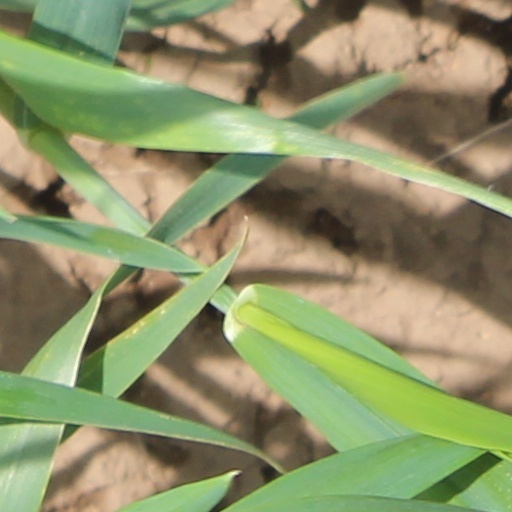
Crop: wheat